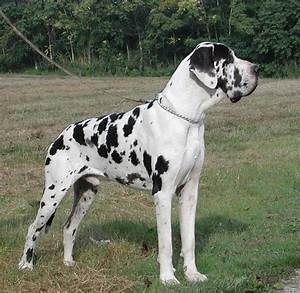
dog